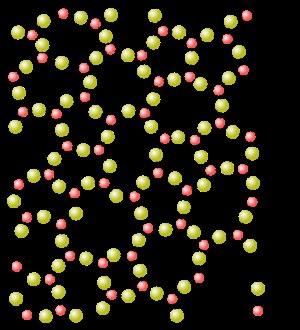
Le fluorure de béryllium est un composé inorganique de formule BeF₂. Ce solide de couleur blanche est le principal précurseur dans la manufacture du métal béryllium.
On appelle verre optique un verre de qualité adaptée à la réalisation de systèmes optiques tels que les lentilles optiques, les prismes ou les miroirs. Ainsi, à la différence du verre de vitre ou du cristal, dont la formule est adaptée à l'effet esthétique désiré, un verre optique contient des additifs destinés à modifier certaines propriétés optiques ou mécaniques du verre : indice de réfraction, dispersion, transmittance, dilatation thermique, ainsi que d'autres paramètres. Les verres produits pour l'optique utilisent des matériaux très divers, de la silice et des borosilicates classiques aux éléments tels que le germanium ou la fluorine, certains matériaux étant indispensables à la transparence du verre pour d'autres domaines que le spectre visible.